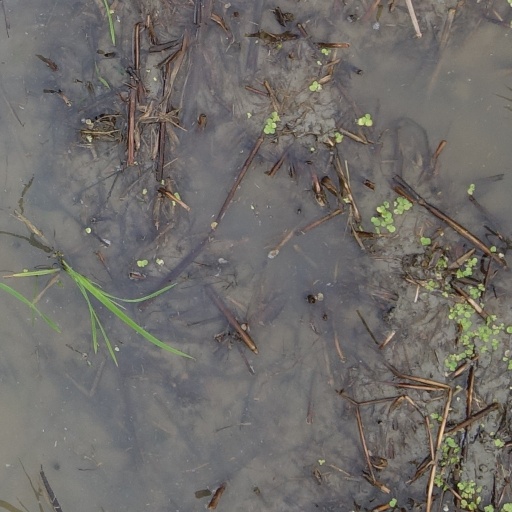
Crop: rice